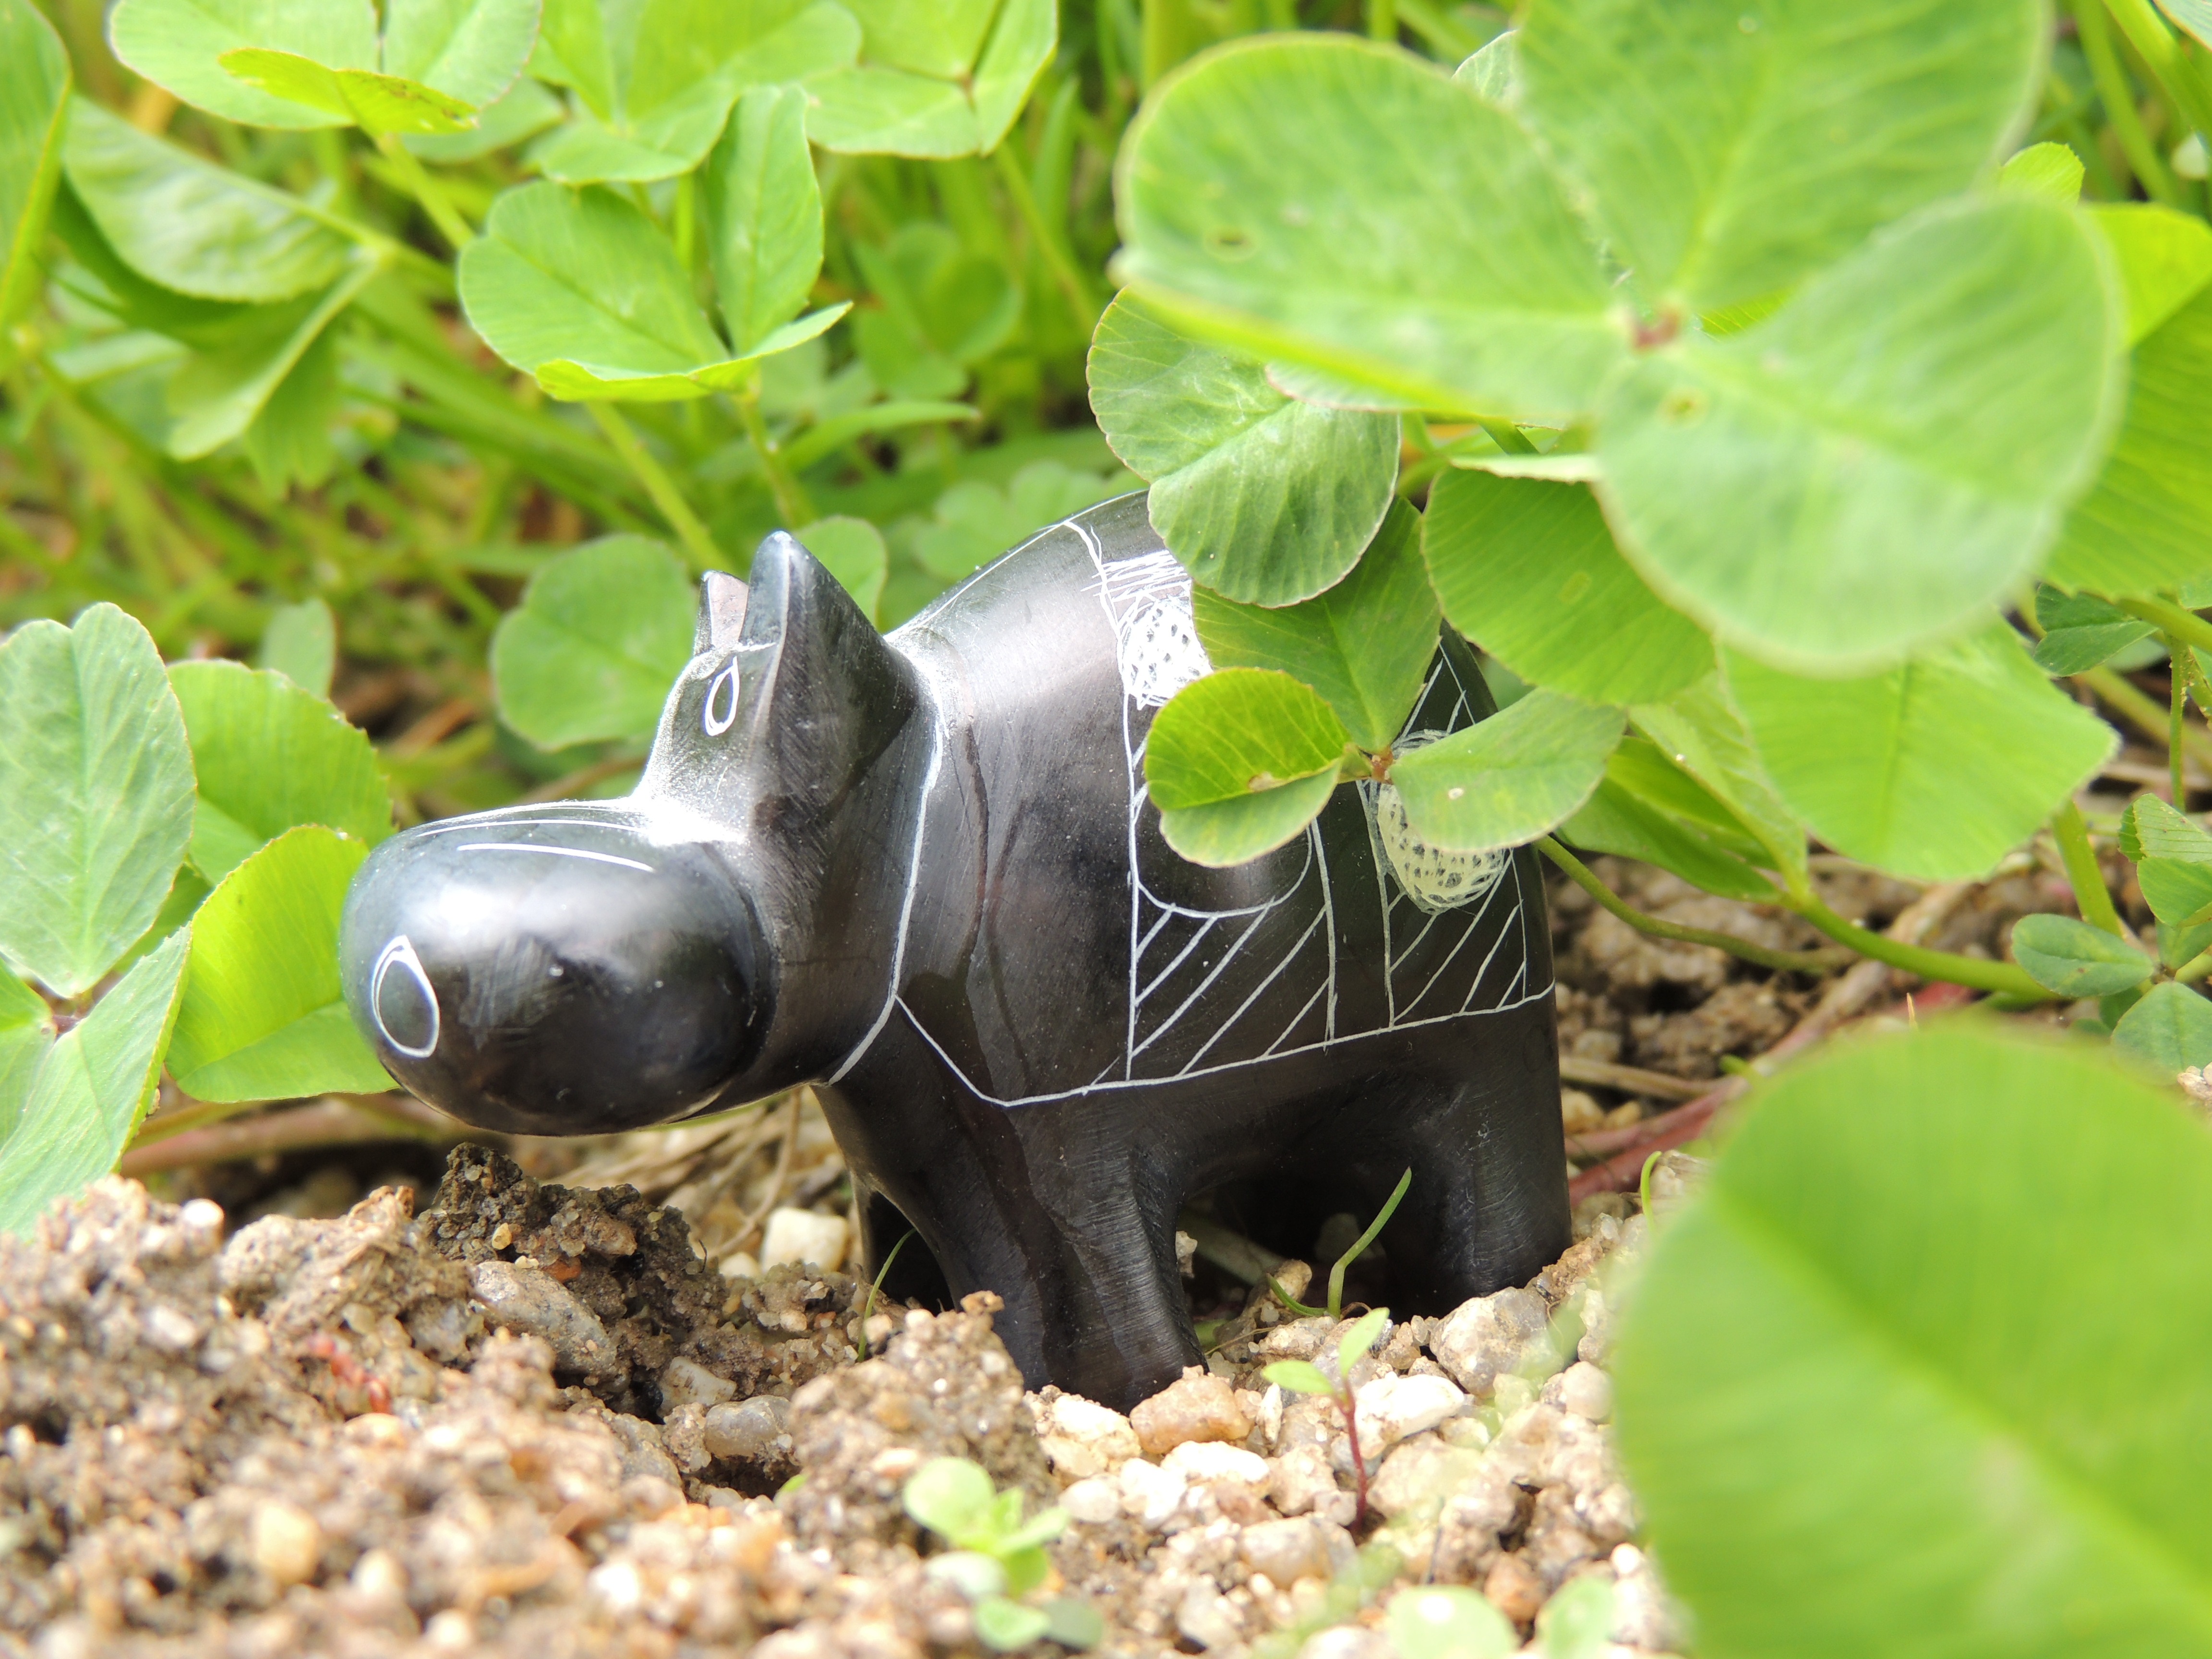
plant, leaf, flower, green, produce, gray, garden, fauna, talisman, hippo, symbol of happiness